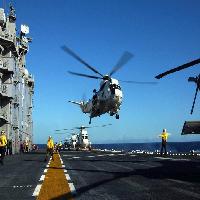
Weather: sun or clear